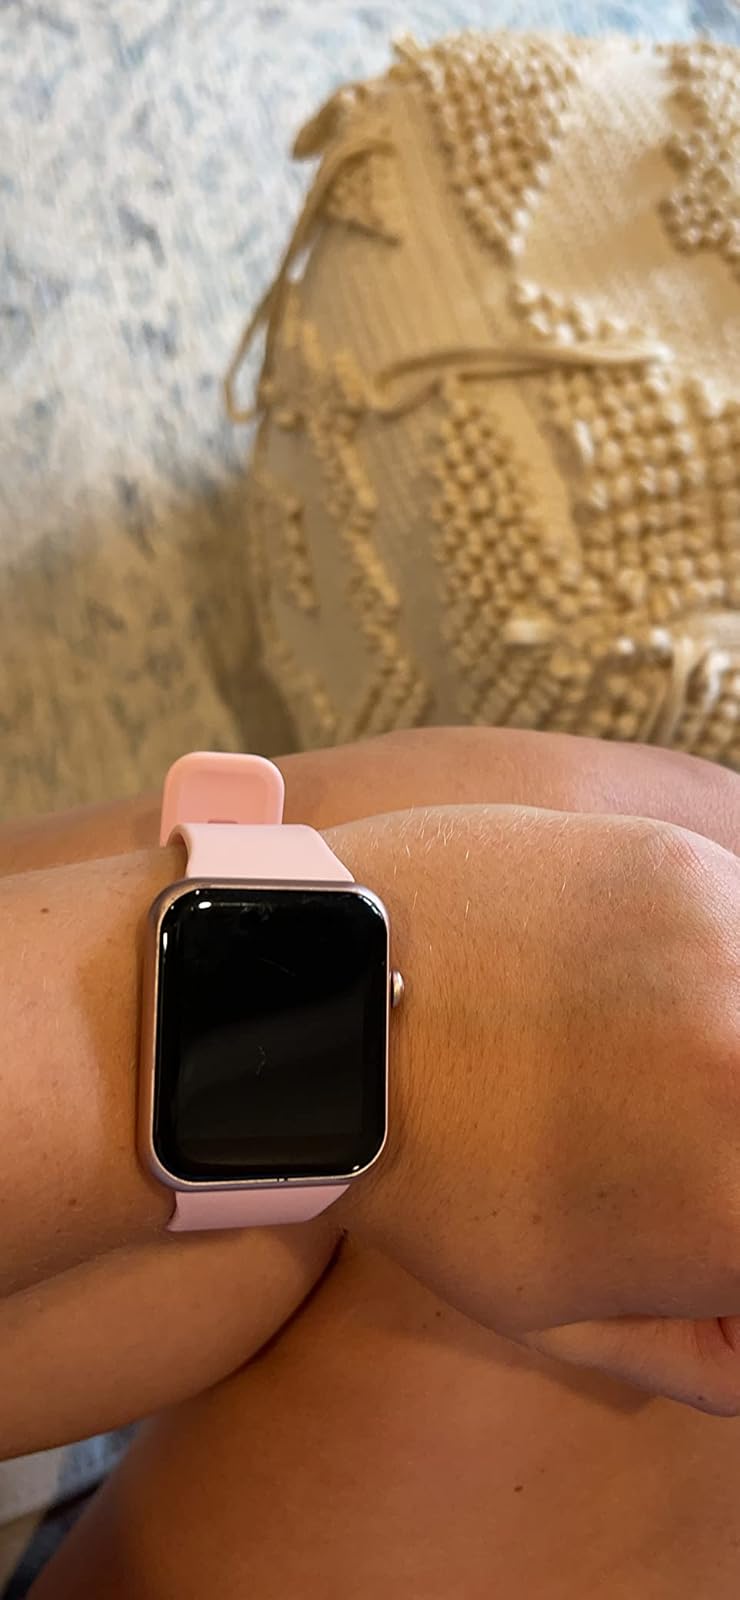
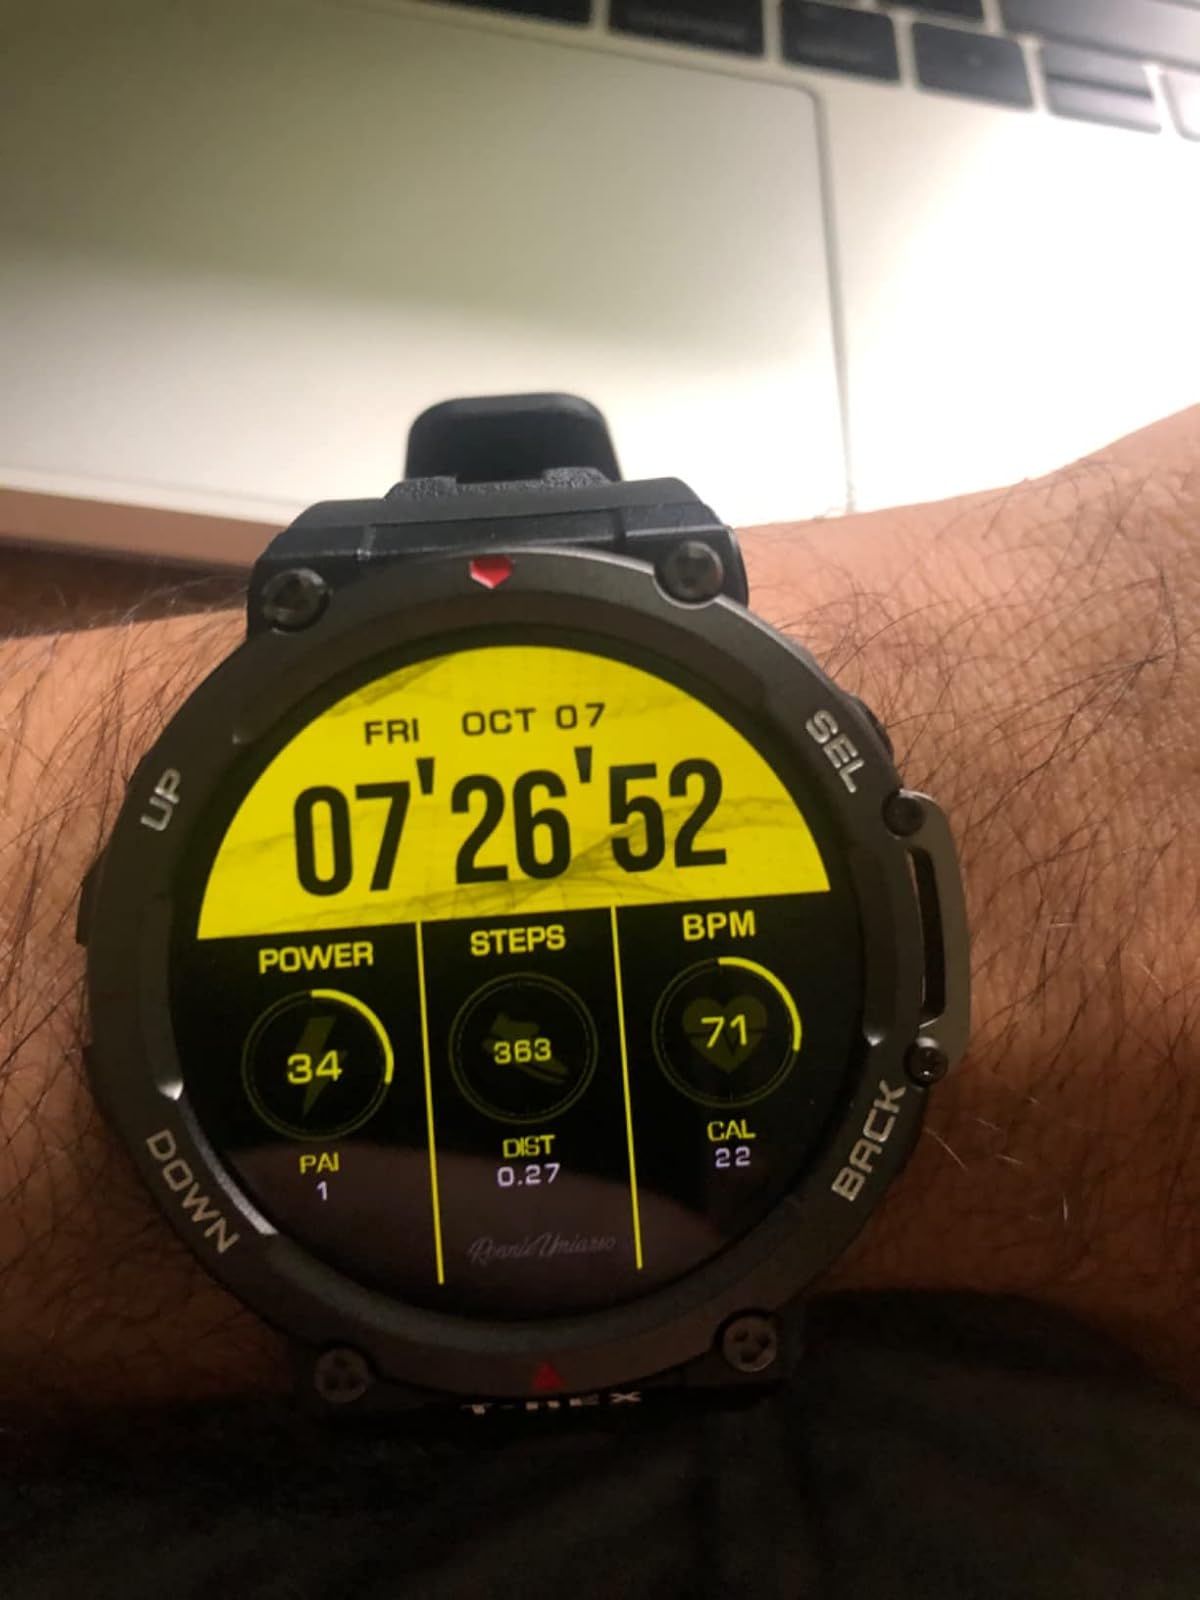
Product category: smartwatch
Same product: no